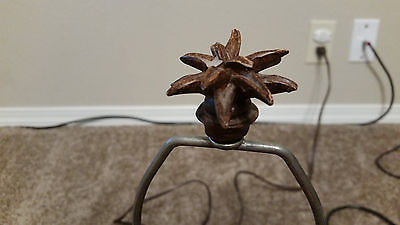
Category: lamp